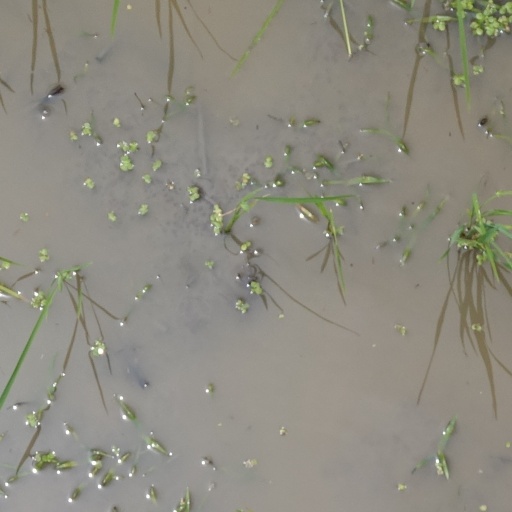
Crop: rice